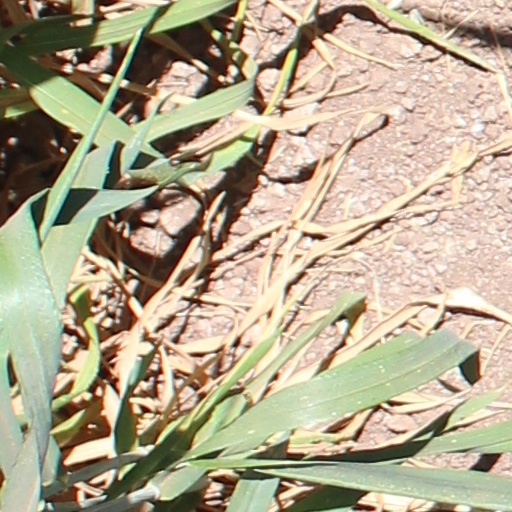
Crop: wheat